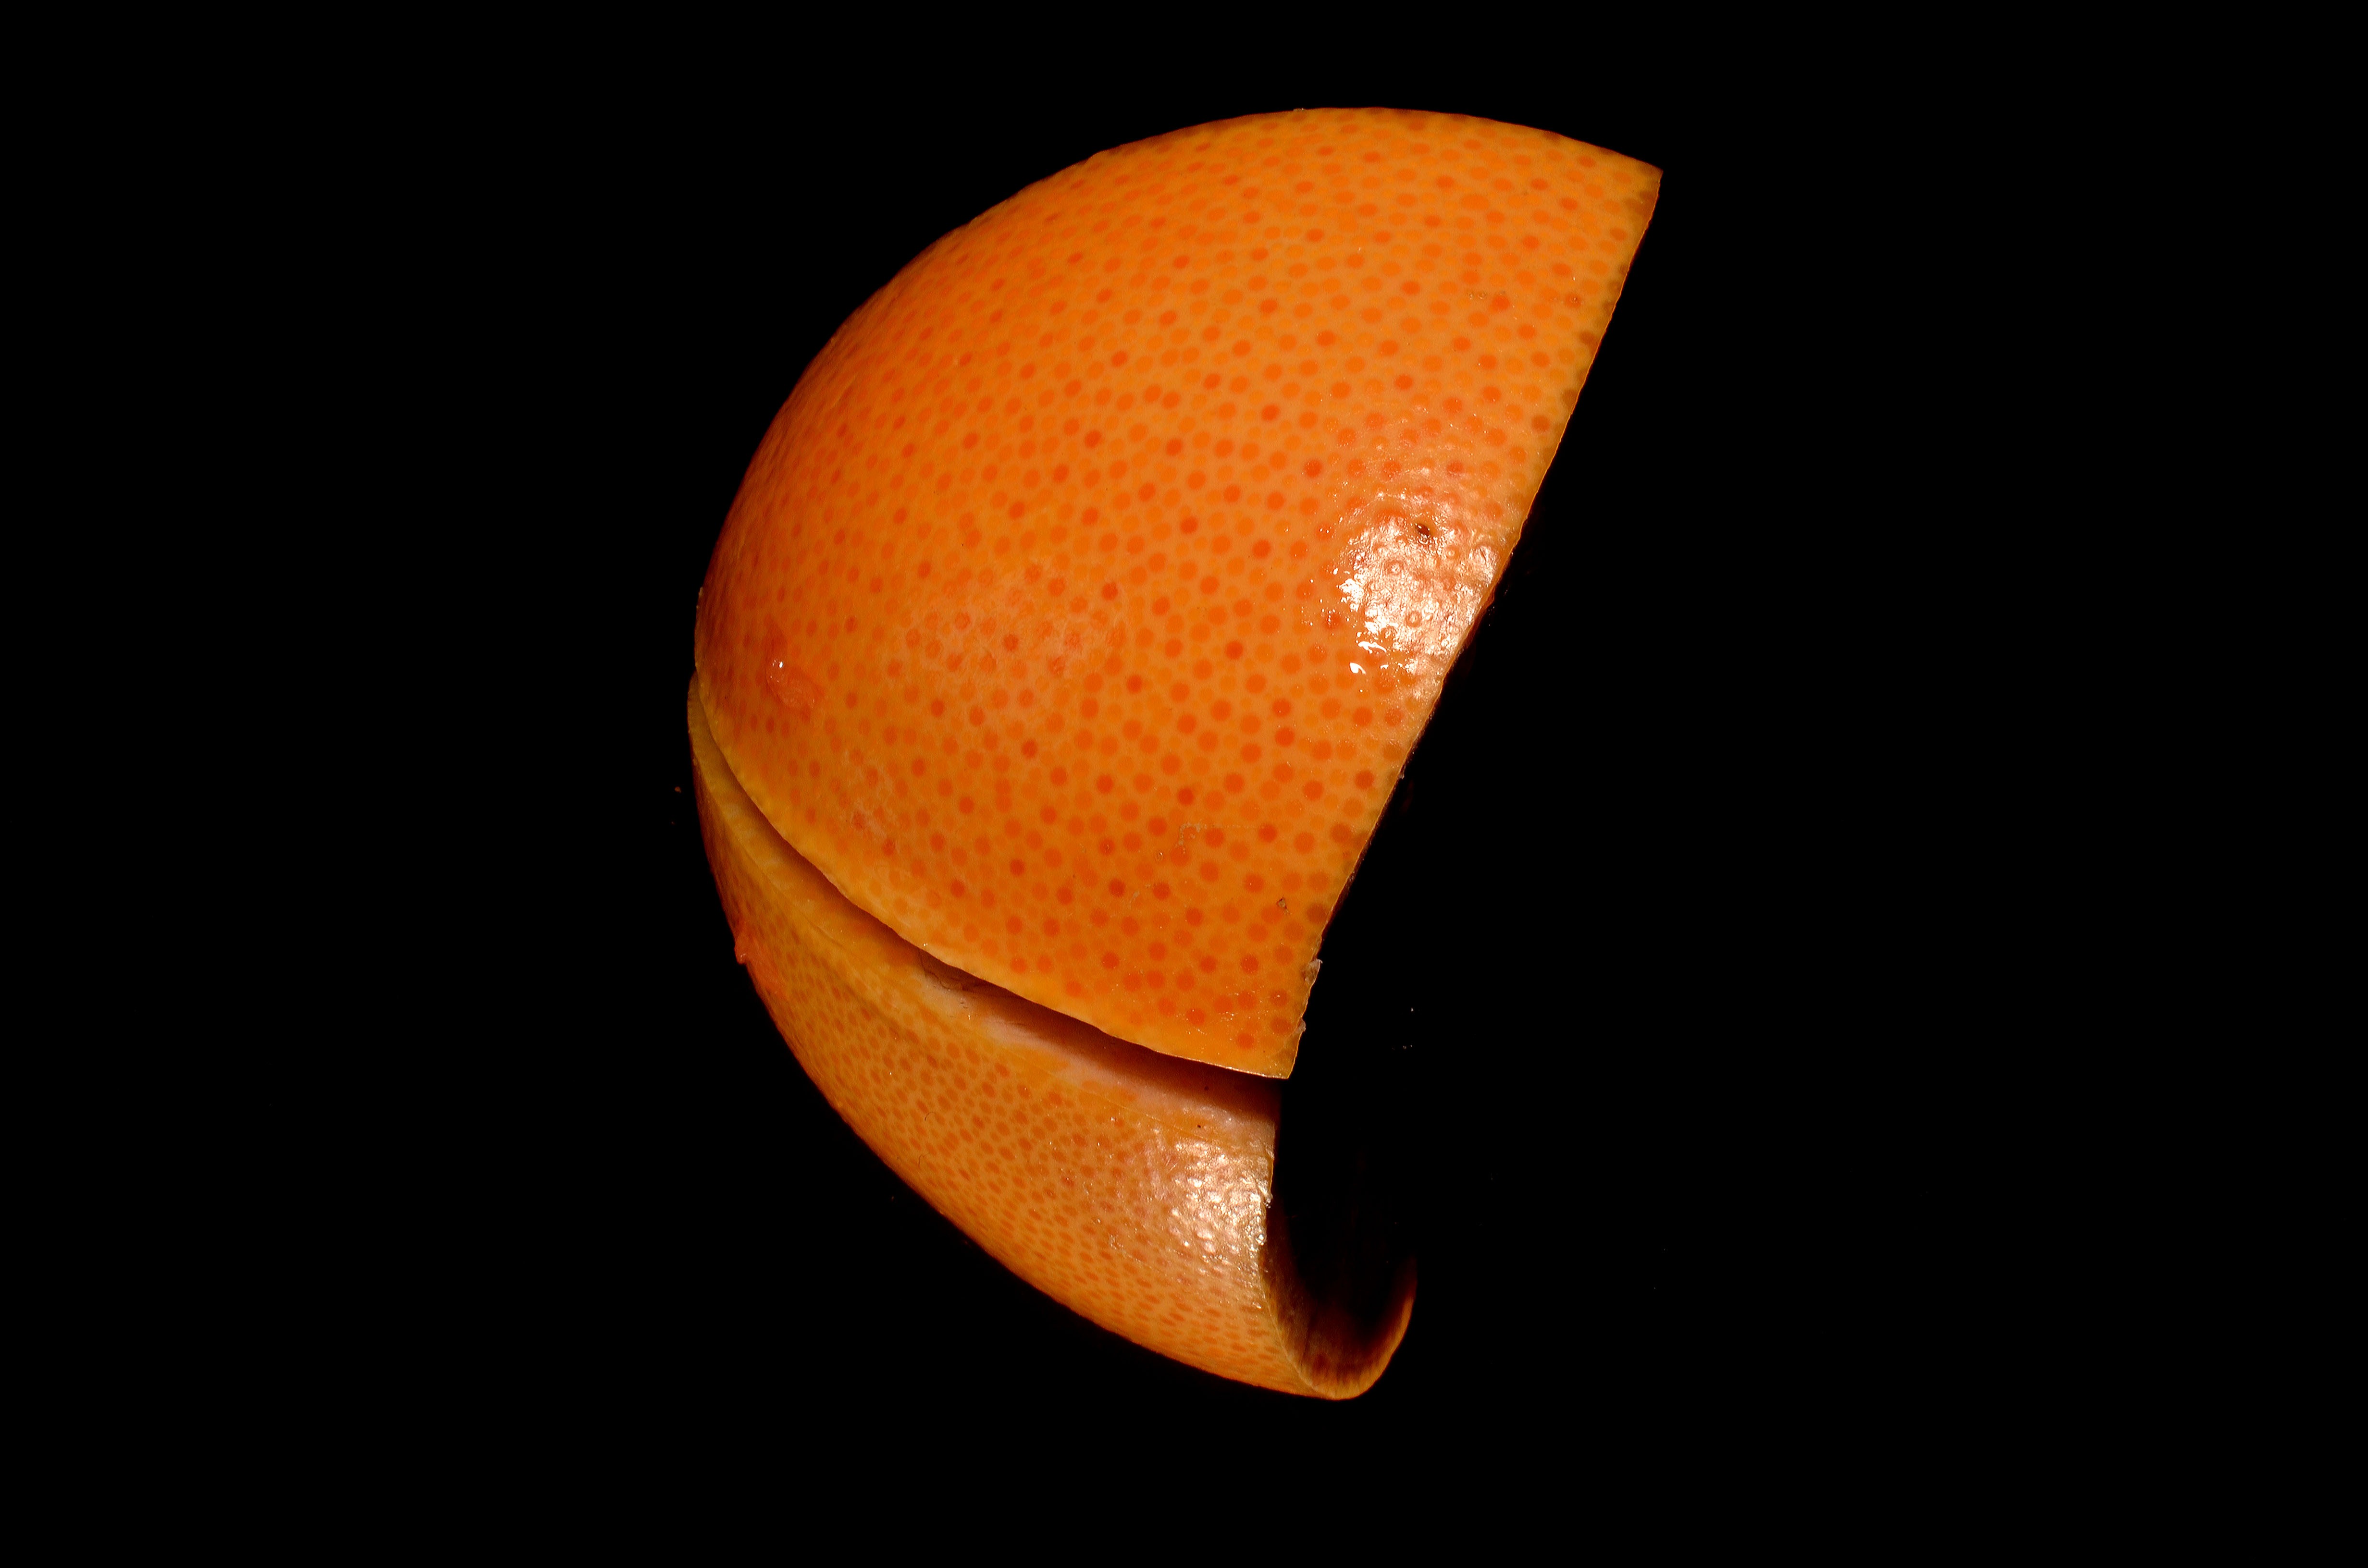
orange, produce, yellow, grapefruit, mirror, ball, organ, macro photography, shared, computer wallpaper